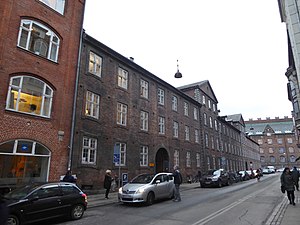
Farvergade / Vartov
Vartovs side mod Farvergade.
Farvergade er en gade i Københavns Indre By fra Rådhuspladsen / den nye Regnbuepladsen og Vester Voldgade i vest til Hestemøllestræde, Kompagnistræde og Gåsegade i øst.